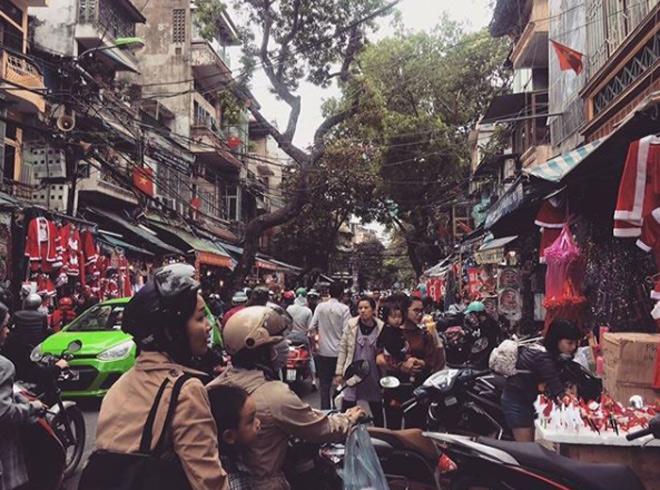
có nhiều sạp hàng bán đồ trang trí giáng sinh ở hai bên đường